2018 Billboard Latin Music Awards

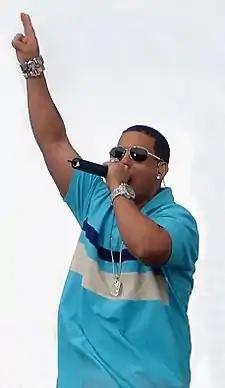

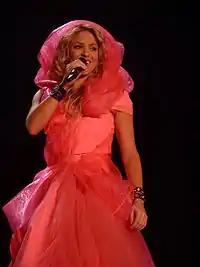

As of April 12, 2018, confirmed presenters include Erika Ender, Oswaldo Silva, Alan Ramirez, Reykon, Yuridia, Diego Boneta, Leila Cobo, Gianluca Vacchi, Fernanda Castillo, Raúl Méndez, Carmen Villalobos, Catherine Siachoque, Aylin Mujica, Ana María Polo, Candela Ferro, Ana Jurka, and Karim Mendiburu.